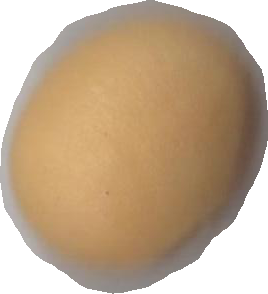
Variety: Dega